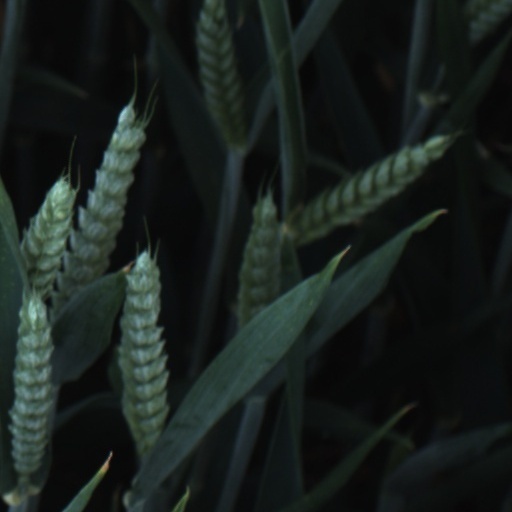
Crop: wheat